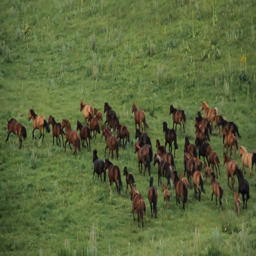
the herd of horses is grazing in the foothills